Voter registration

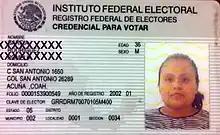
Voter ID card from Mexico

Mexico has a general electoral census. Any citizen of age 18 or greater must go to an electoral office in order be registered into the electoral census. Citizens receive a voting card ("credencial de elector con fotografía"), issued by the National Electoral Institute (INE) (from 1990 until 4/2014 it was called Federal Electoral Institute) that must be shown to vote in any election. The voting card also serves as a national identity document.